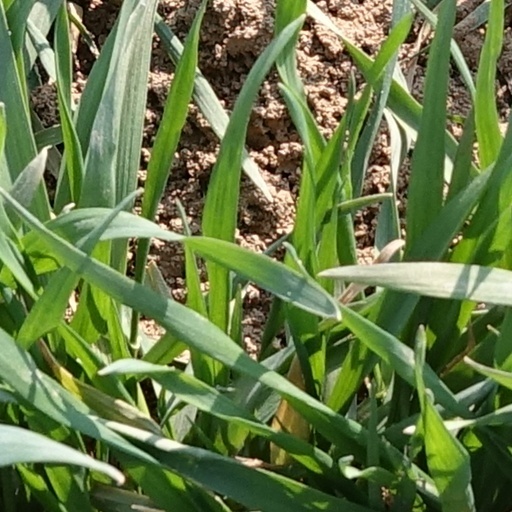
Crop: wheat